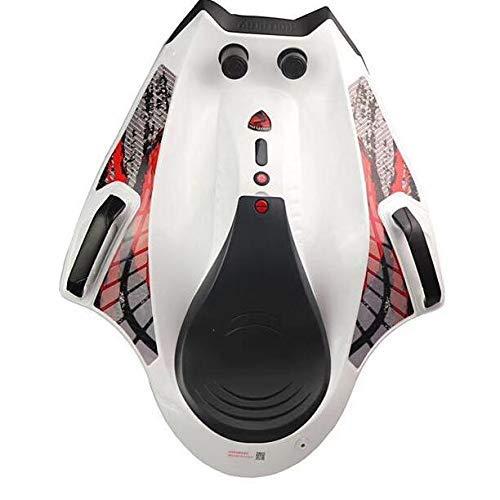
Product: Razor Crazy Cart Electric 360 Spinning Drifting Kids Ride On Outdoor Go Cart
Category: Sports & Outdoors | Outdoor Recreation | Skates, Skateboards & Scooters | Scooters & Equipment
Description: The Ultimate Drifting Machine.
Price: $299.99 $ 299 . 99
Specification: Product Dimensions:         37 x 19 x 24 inches ; 55.2 pounds    |Shipping Weight: 73.2 pounds (View shipping rates and policies)|ASIN: B00ELTW8NS|California residents:  Click here for Proposition 65 warning.|Item model number: 25143499|Batteries 2 Lithium ion batteries required. (included)|    #2106    in Scooters & Equipment